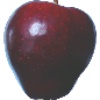
Label: Apple Red Delicious 1